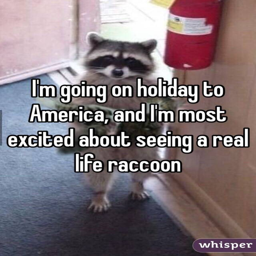
i 'm going on holiday and i 'm most excited about seeing a real life raccoon